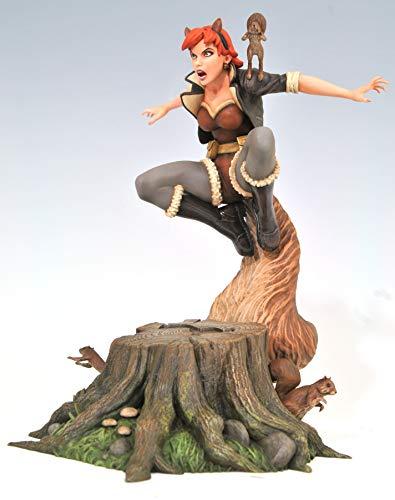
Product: DIAMOND SELECT TOYS Marvel Comic Gallery: Squirrel Girl PVC Diorama Figure
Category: Toys & Games | Collectible Toys | Statues, Bobbleheads & Busts | Statues
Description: Based on the Marvel Super heroine.
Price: $35.47
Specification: ProductDimensions:7x5x10inches|ItemWeight:1pounds|ShippingWeight:1.65pounds(Viewshippingratesandpolicies)|DomesticShipping:ItemcanbeshippedwithinU.S.|InternationalShipping:Thisitemisnoteligibleforinternationalshipping.LearnMore|ASIN:B07G8T53K3|Itemmodelnumber:AUG182582|Manufacturerrecommendedage:15yearsandup